Huntington, West Virginia

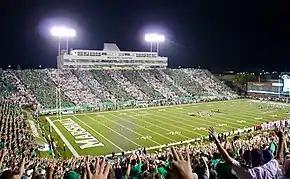
Joan C. Edwards Stadium, 2016

The Huntington Museum of Art, in the hills above Ritter Park, features numerous collections and exhibitions; it is also home to the C. Fred Edwards Conservatory.